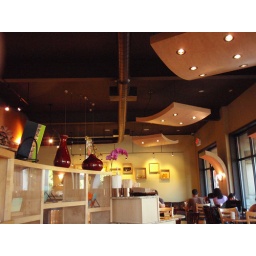
My post-Library stop each Saturday. Someone hunched over a laptop at every table with a cup of java.